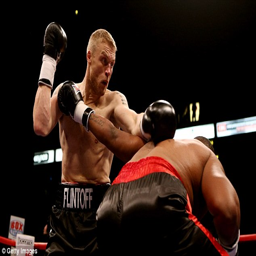
cricket player lands a punch on game show host during their bout